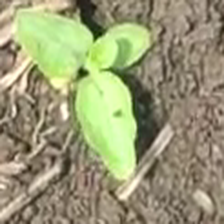
Weed species: Kena_(Commplina_benghalensio)